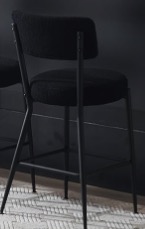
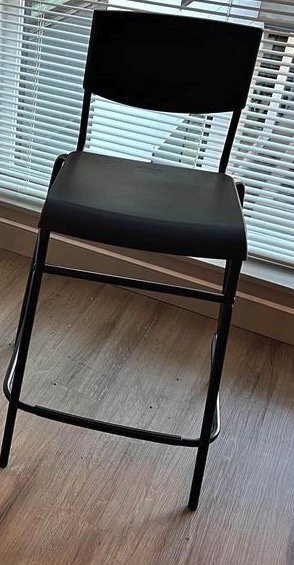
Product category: stool
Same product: no